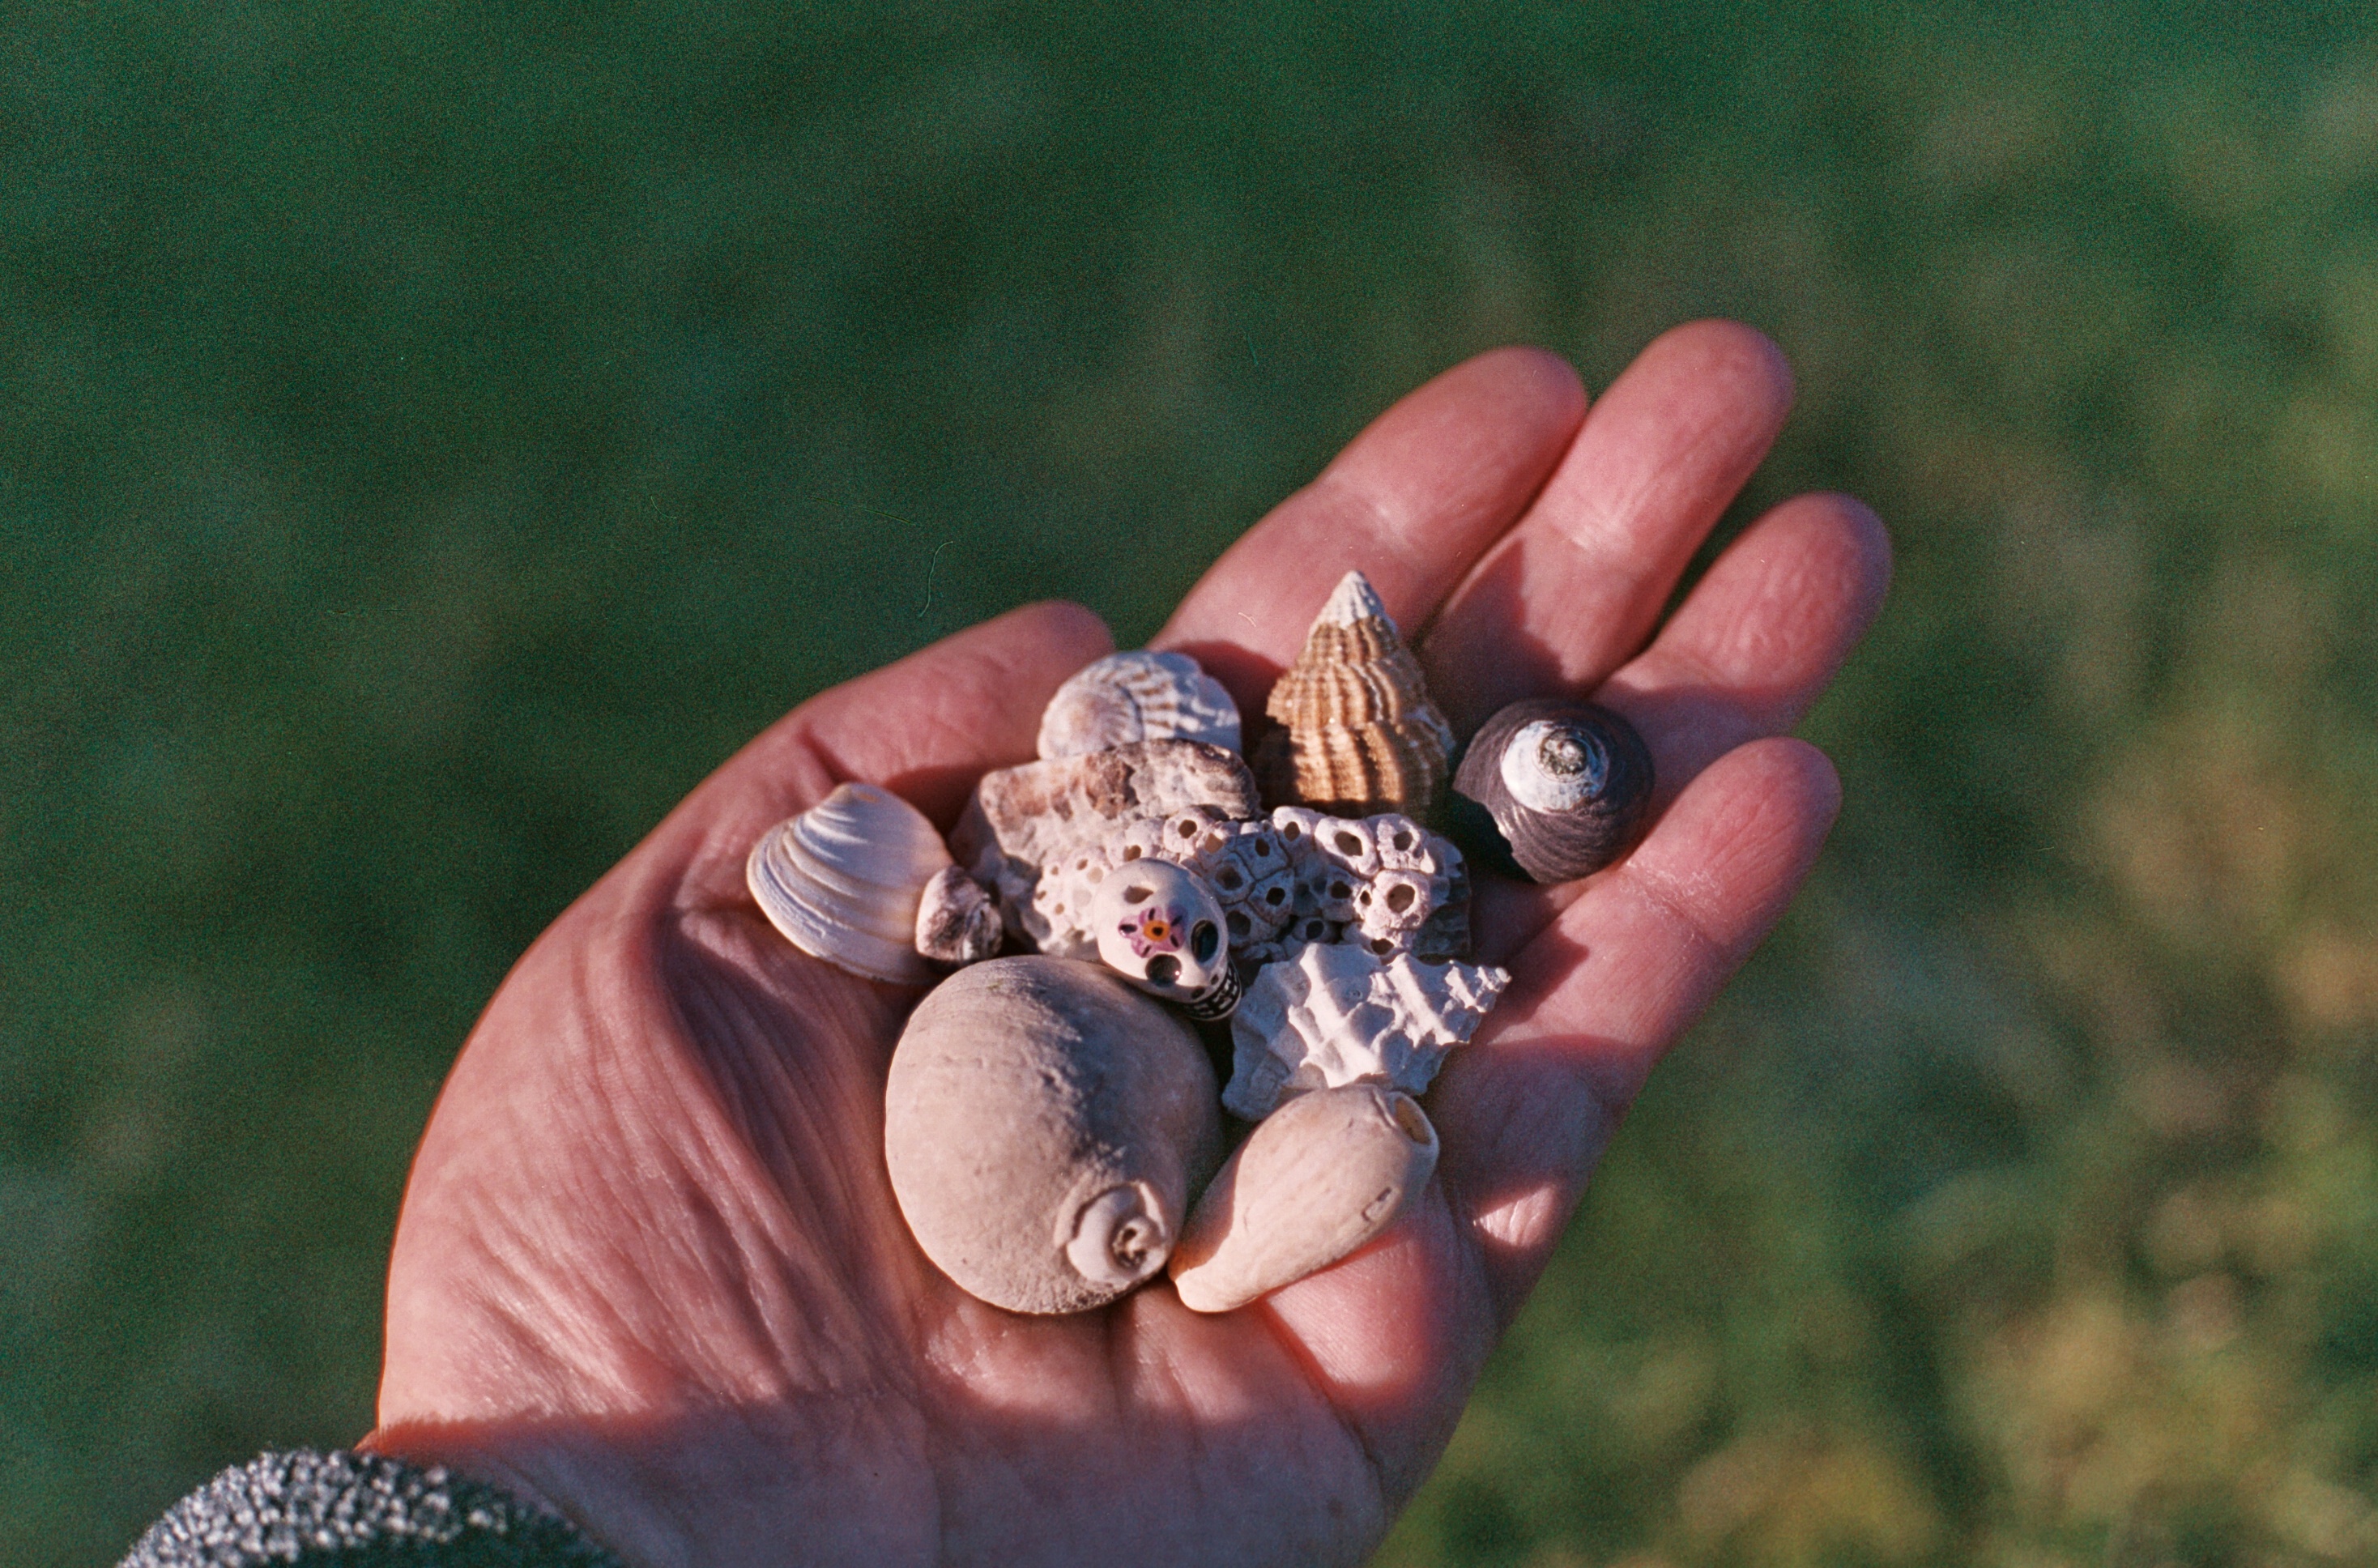
hand, photography, ring, film, finger, nail, chile, close up, shells, canonae1, analogue, expiredfilm, fujifilmsuperia400, macro photography